Hero

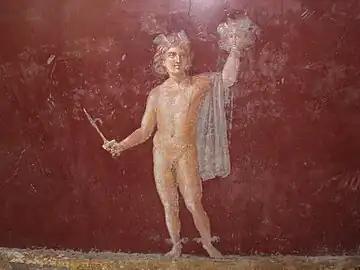
Perseus and the head of Medusa in a Roman fresco at Stabiae

The word "hero" comes from the Greek ἥρως ("hērōs"), "hero" particularly one such as Heracles with divine ancestry or later given divine honors. Before the decipherment of Linear B the original form of the word was assumed to be *, "hērōw-", but the Mycenaean compound "ti-ri-se-ro-e" demonstrates the absence of -w-. Hero as a name appears in pre-Homeric Greek mythology, wherein Hero was a priestess of the goddess Aphrodite, in a myth that has been referred to often in literature.